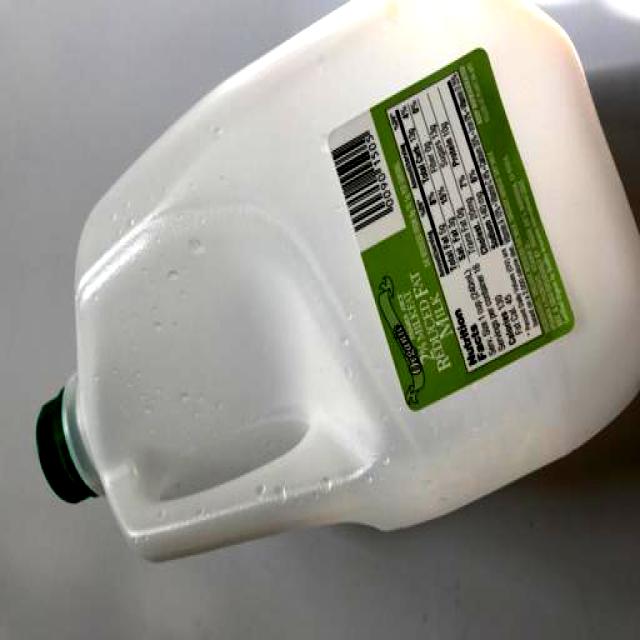
Label: Plastic